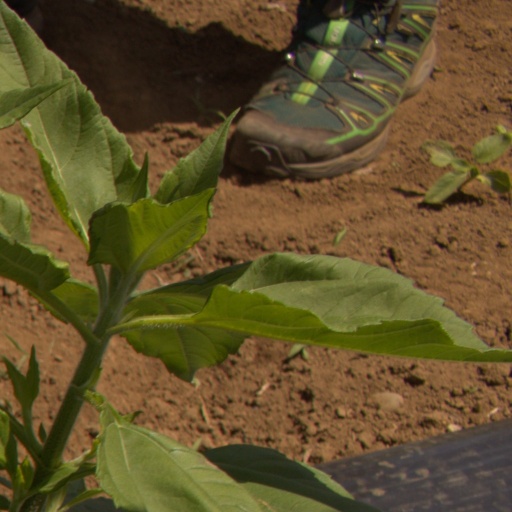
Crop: Jerusalem artichoke